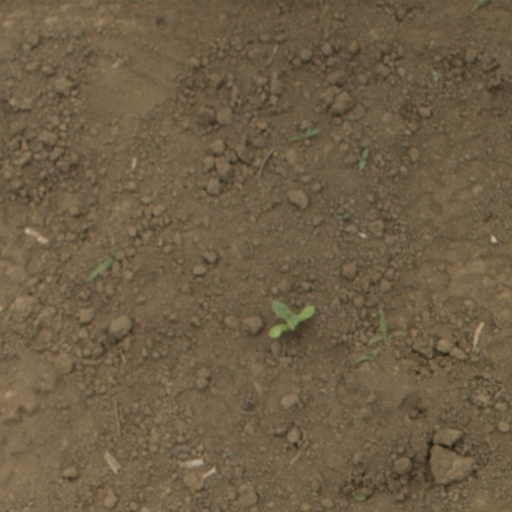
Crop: Jerusalem artichoke